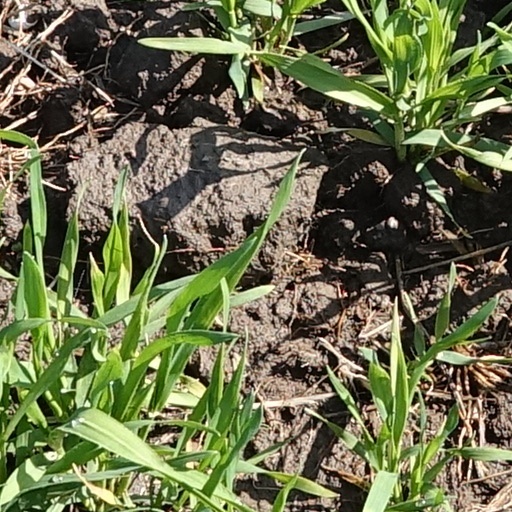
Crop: wheat